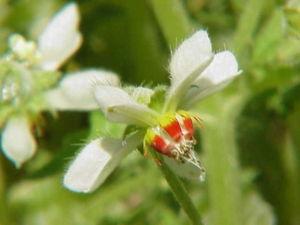
La famille des Loasacées regroupe des plantes dicotylédones ; elle comprend 265 espèces réparties en 14 à 20 genres.